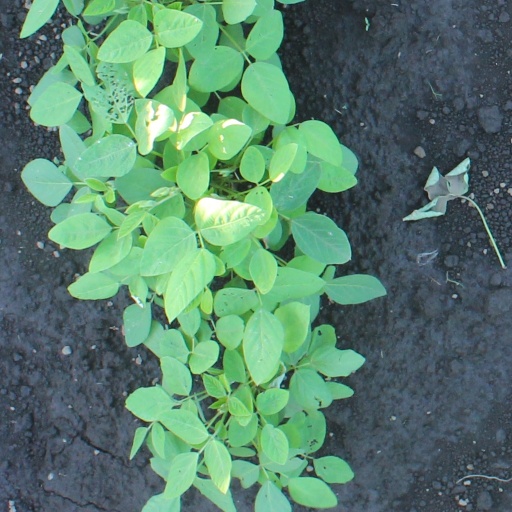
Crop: soybean